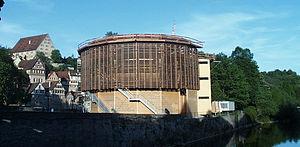
Schwäbisch Hall est une ville du land de Bade-Wurtemberg en Allemagne. Avec ses 38 183 habitants, elle est la préfecture et la plus grande ville de l'arrondissement de Schwäbisch Hall, qui fait partie de la région Heilbronn-Franconie. L'arrondissement actuel est issu du regroupement des anciens arrondissements Crailsheim, Gaildorf, Gerabronn et Schwäbisch Hall entré en vigueur depuis le 1ᵉʳ janvier 1973. Il est situé au sud de la plaine de Hohenlohe et à l'est ou nord-est des monts de Souabe et Franconie, petit massif du keuper dont une partie appartient à l'arrondissement de Schwäbisch Hall jusque la commune de Mainhardt. L'arrondissement de Schwäbisch Hall fait partie des régions à faible densité de population en Allemagne.